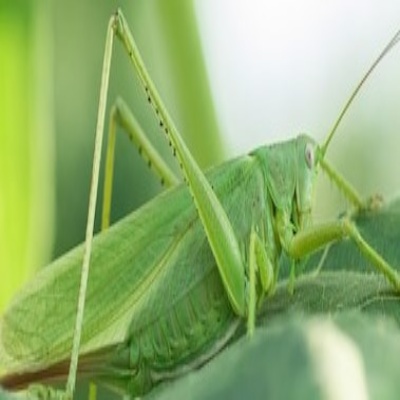
Crop: Maize
Condition: grasshoper